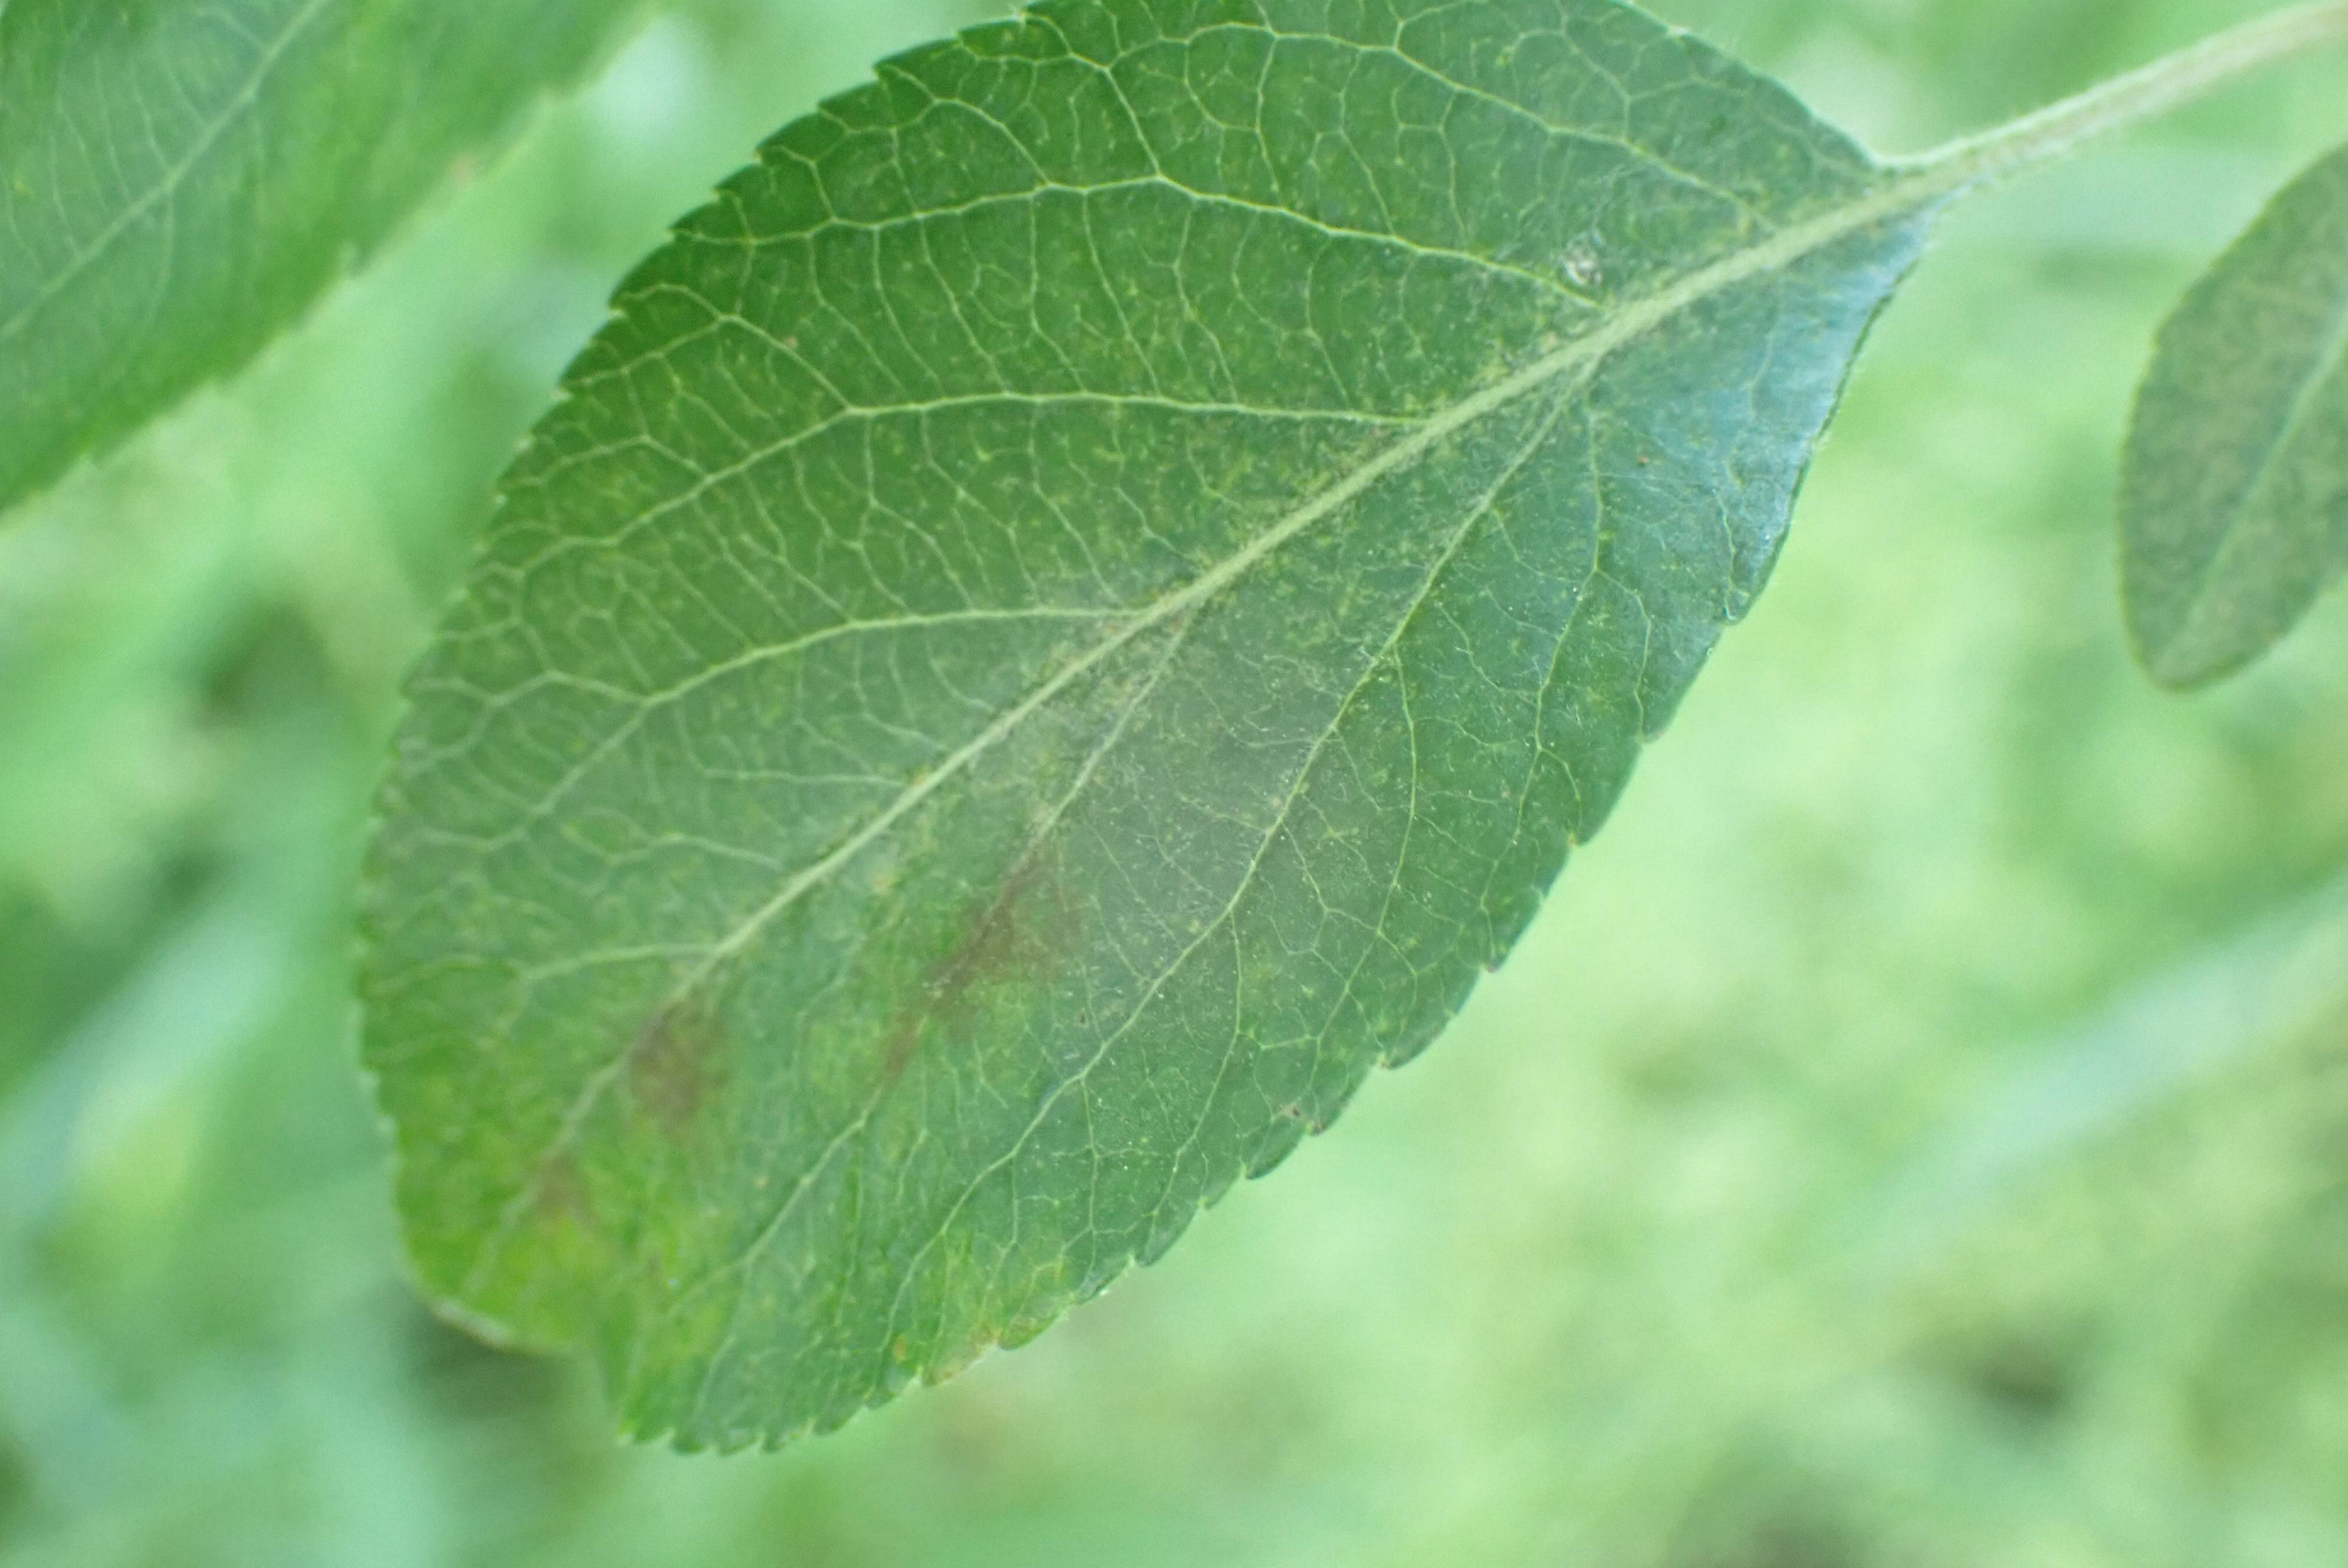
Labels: scab